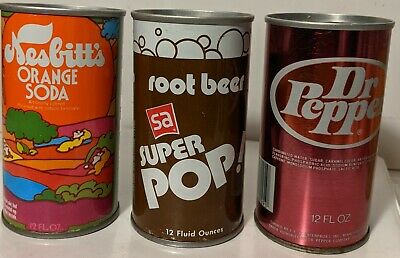
Label: metal